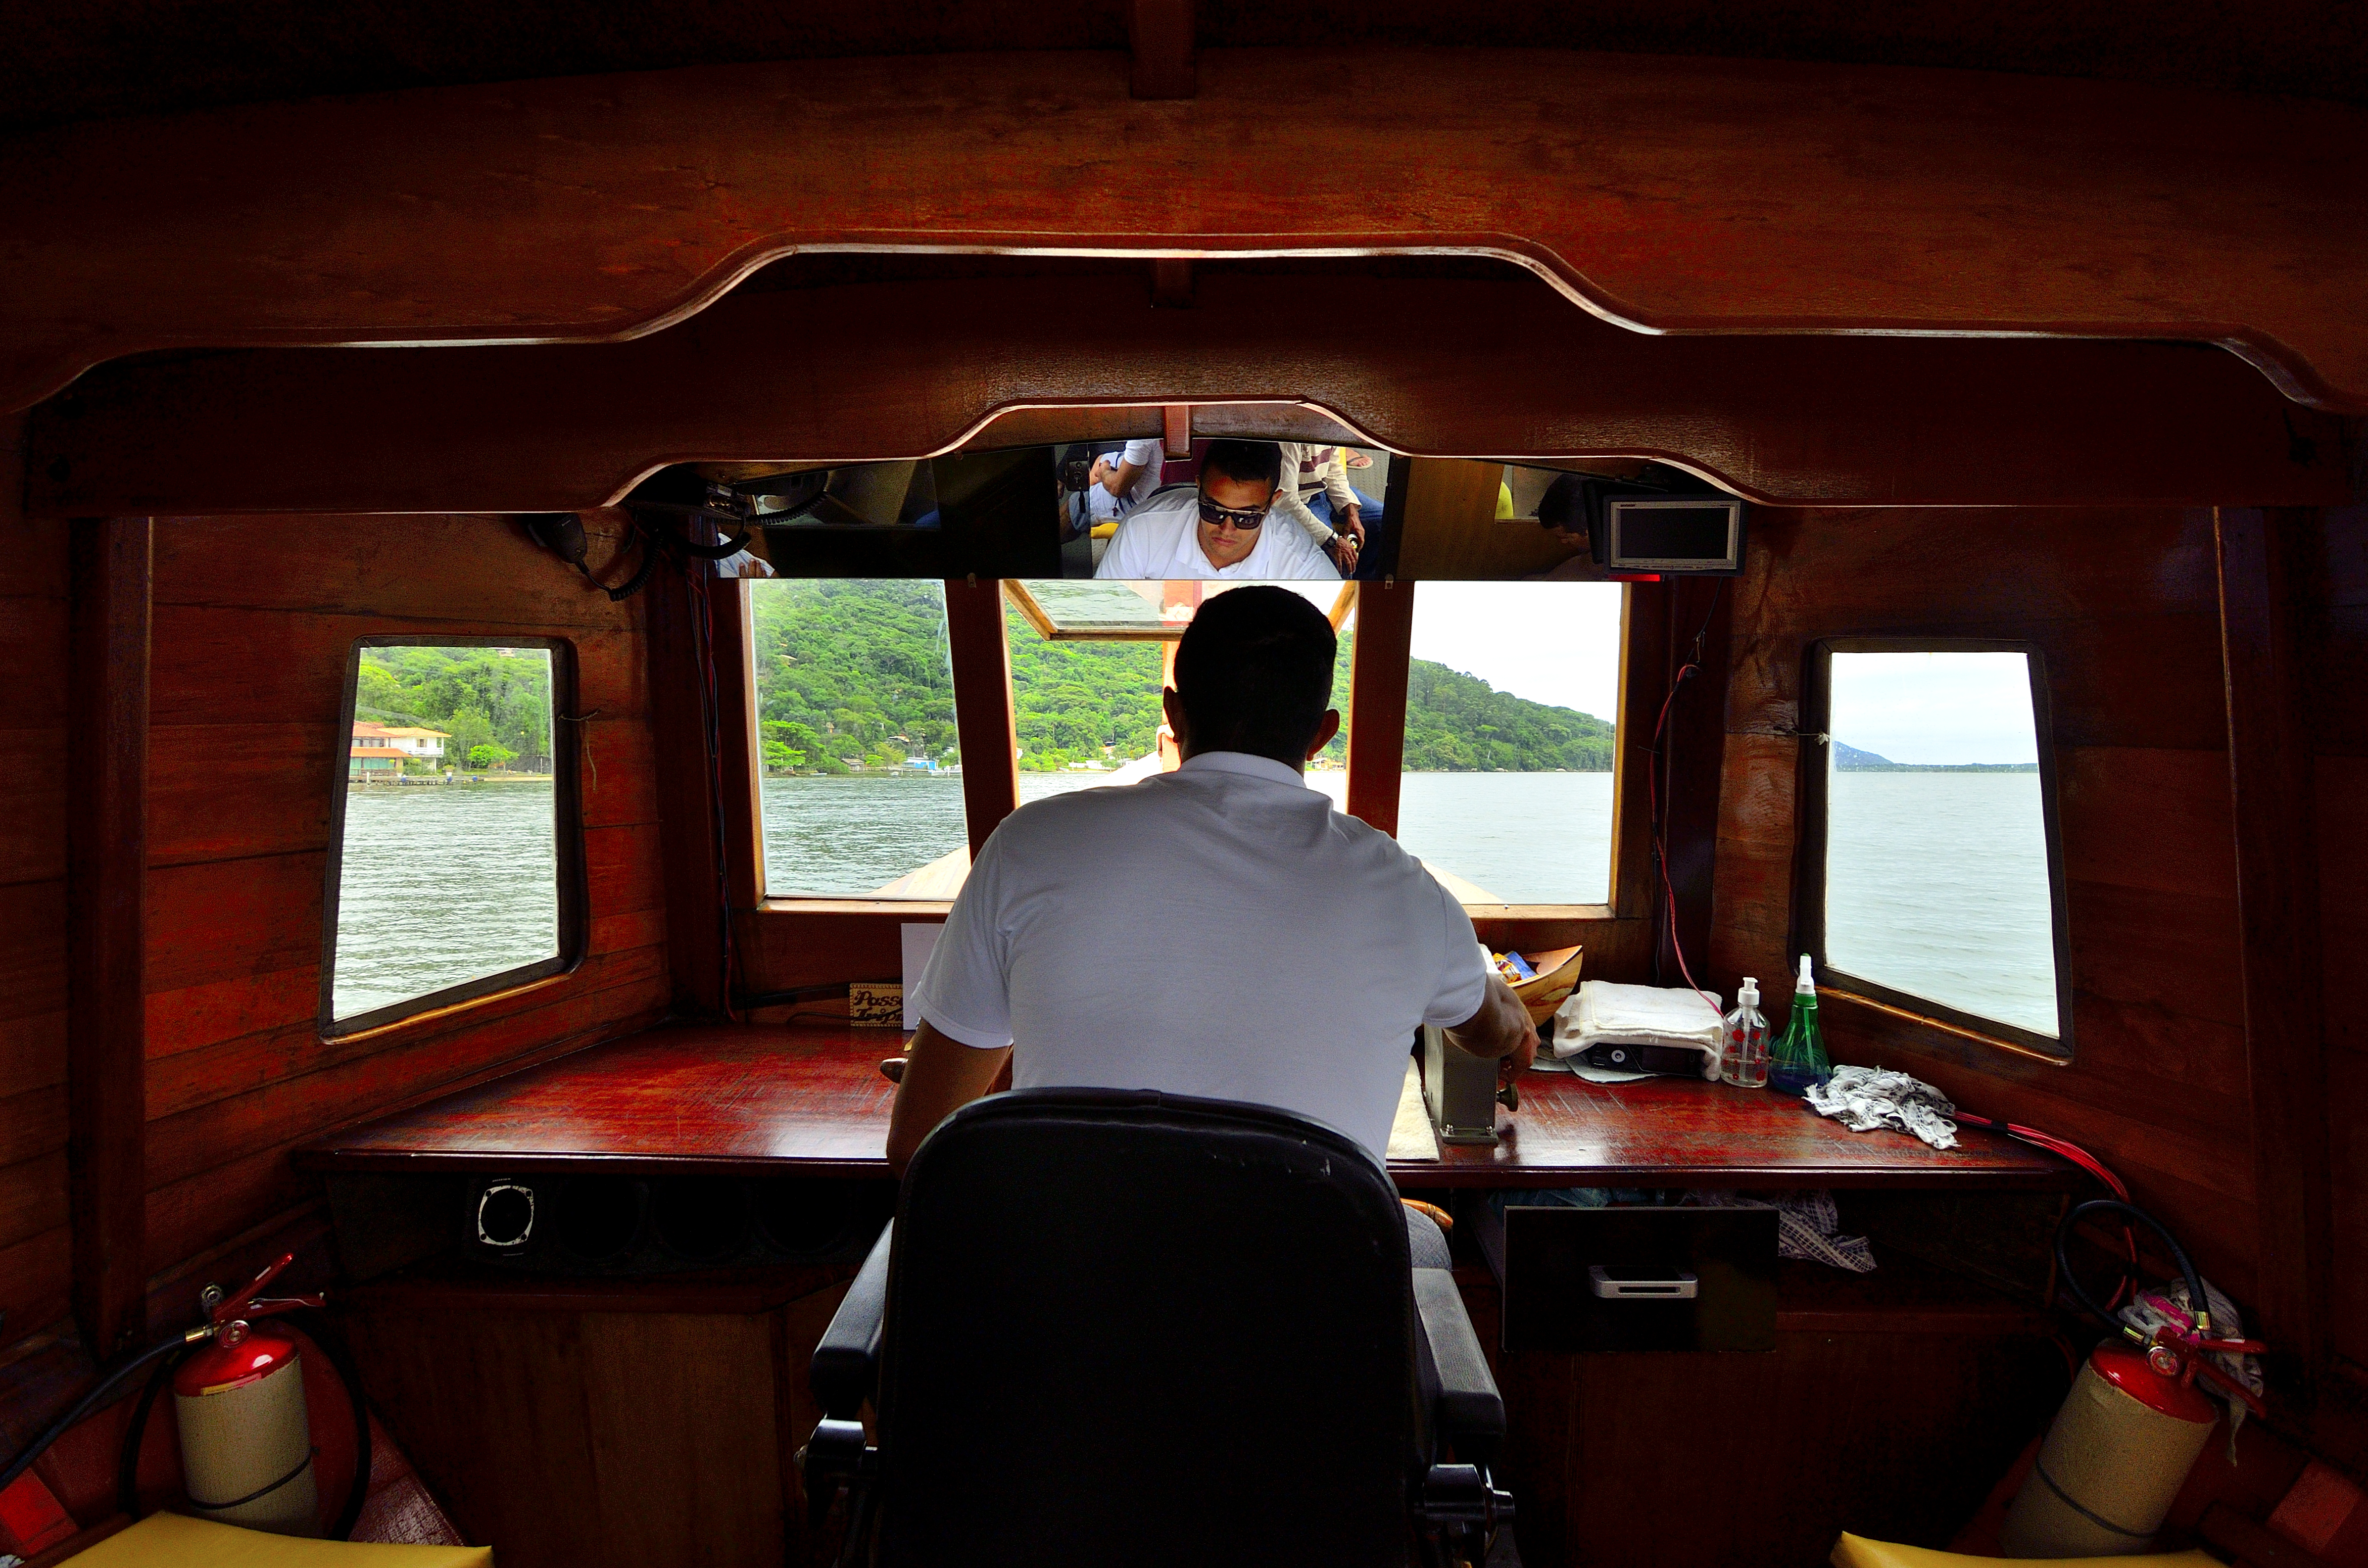
desk, man, water, forest, person, mountain, wood, boat, car, chair, seat, window, lake, restaurant, river, travel, reflection, vehicle, cabin, captain, interior design, drawer, inside, indoors, mirror, watercraft, driver, adult, screenshot, fire extinguisher, transportation system